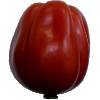
Label: images